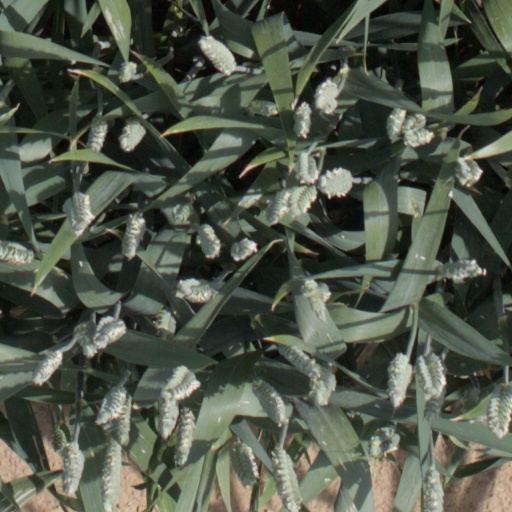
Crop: wheat